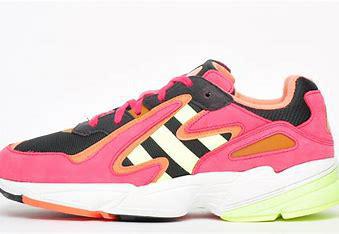
Brand: Adidas
Model: Yung 96 Chasm